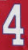
Number: 4